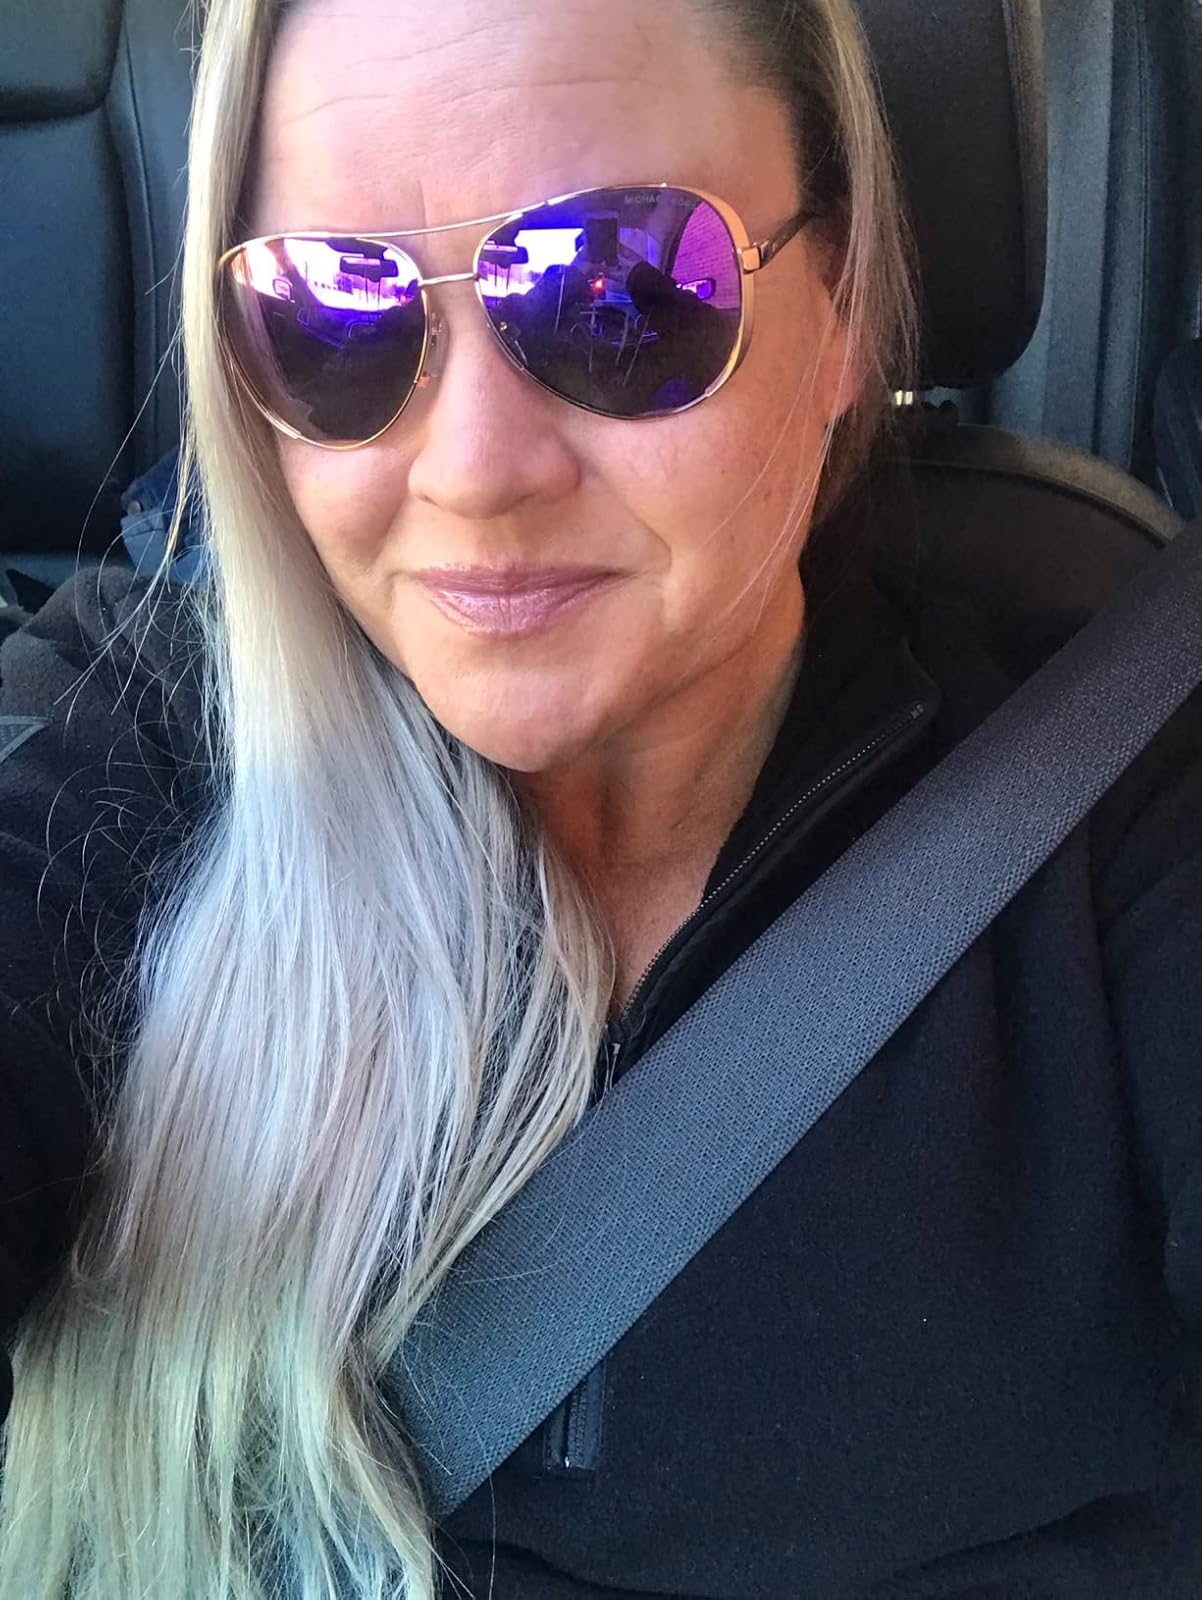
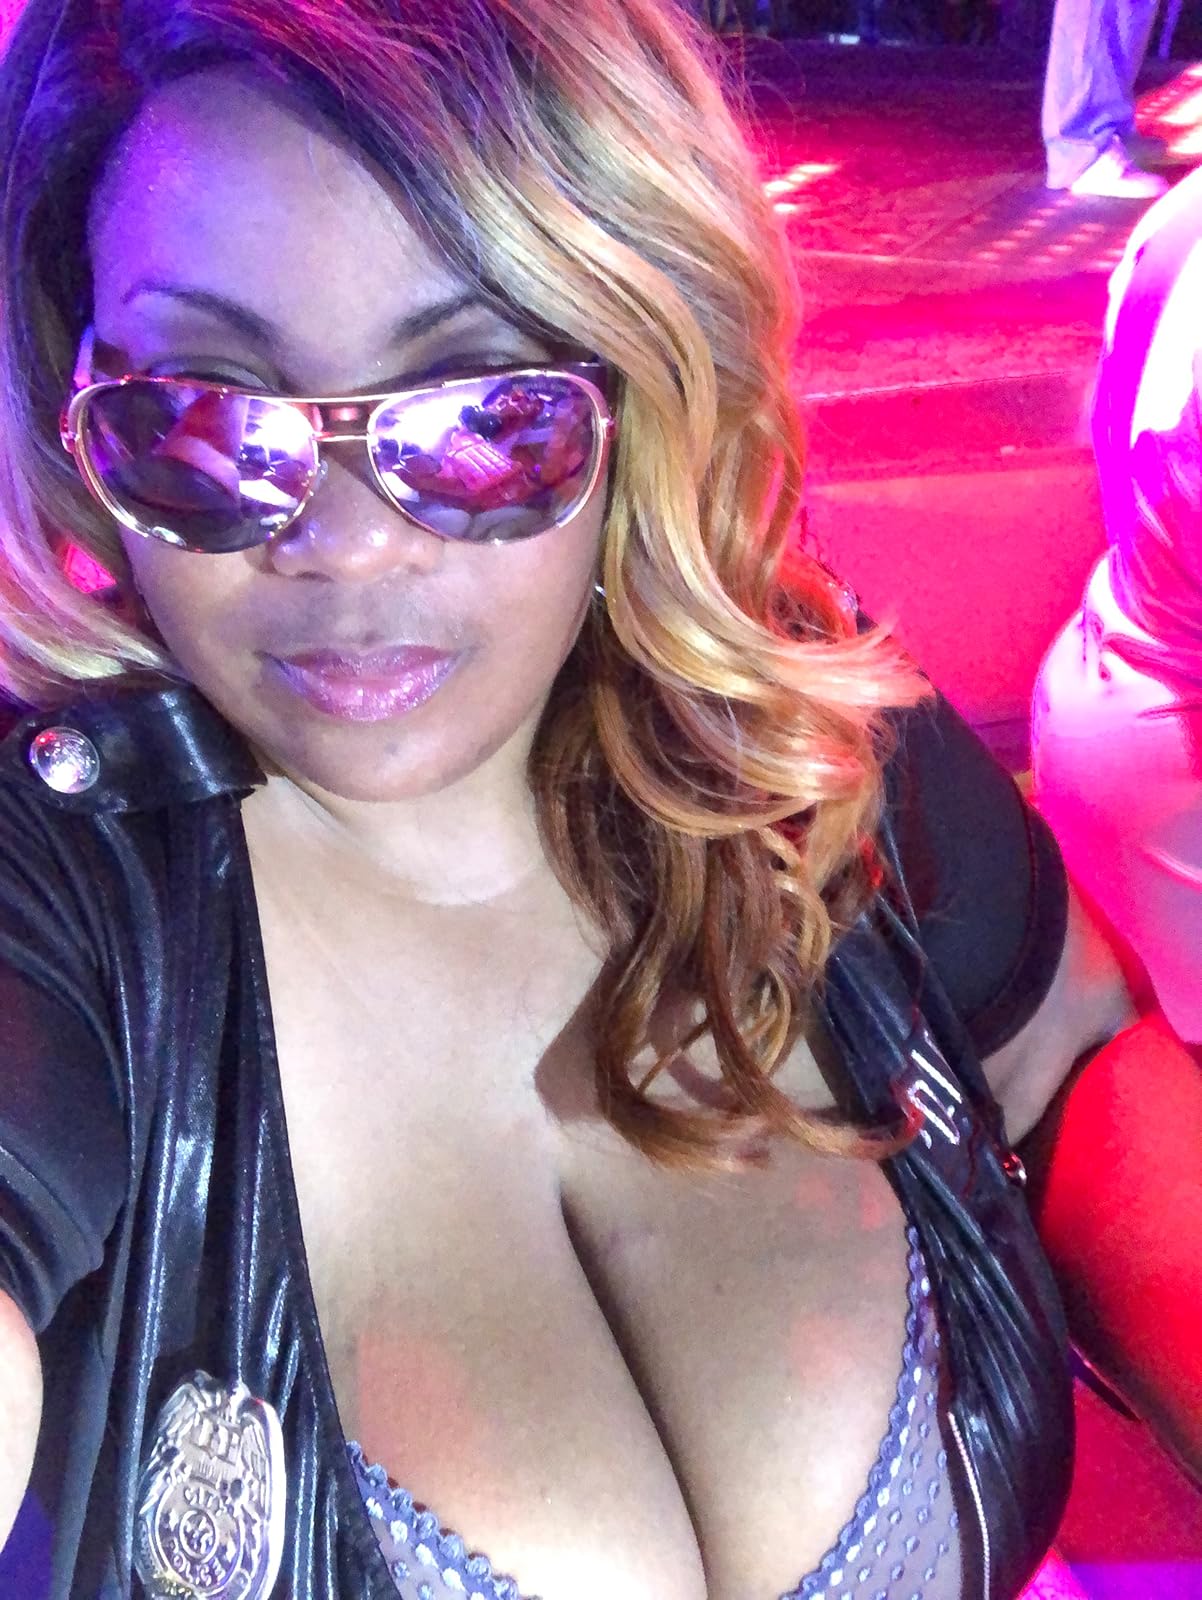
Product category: accessories_sunglasses
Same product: yes